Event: Nepal Earthquake
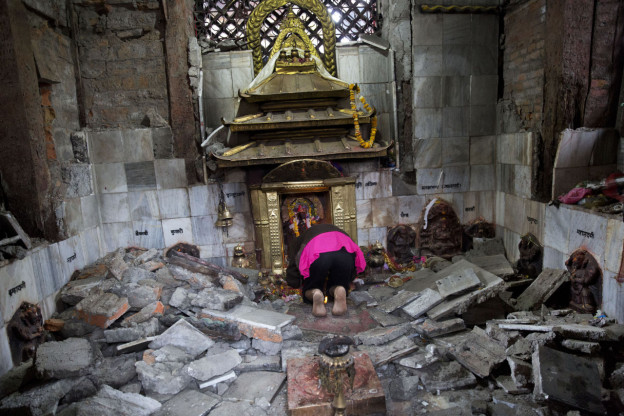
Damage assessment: damage